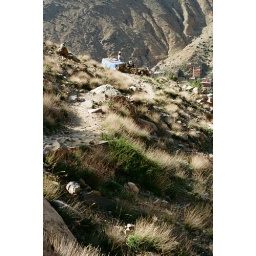
Selling trinkets from a table high up in the mountains